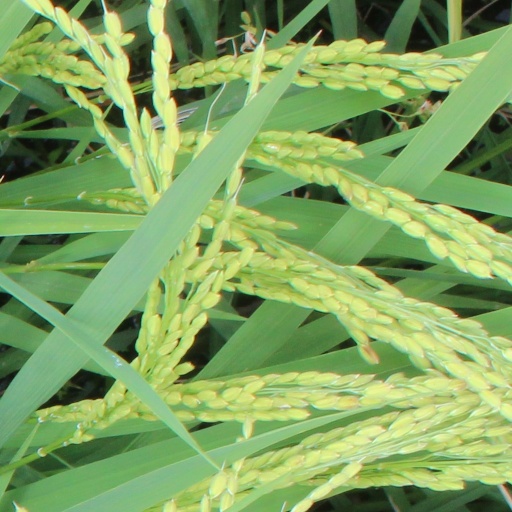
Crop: rice